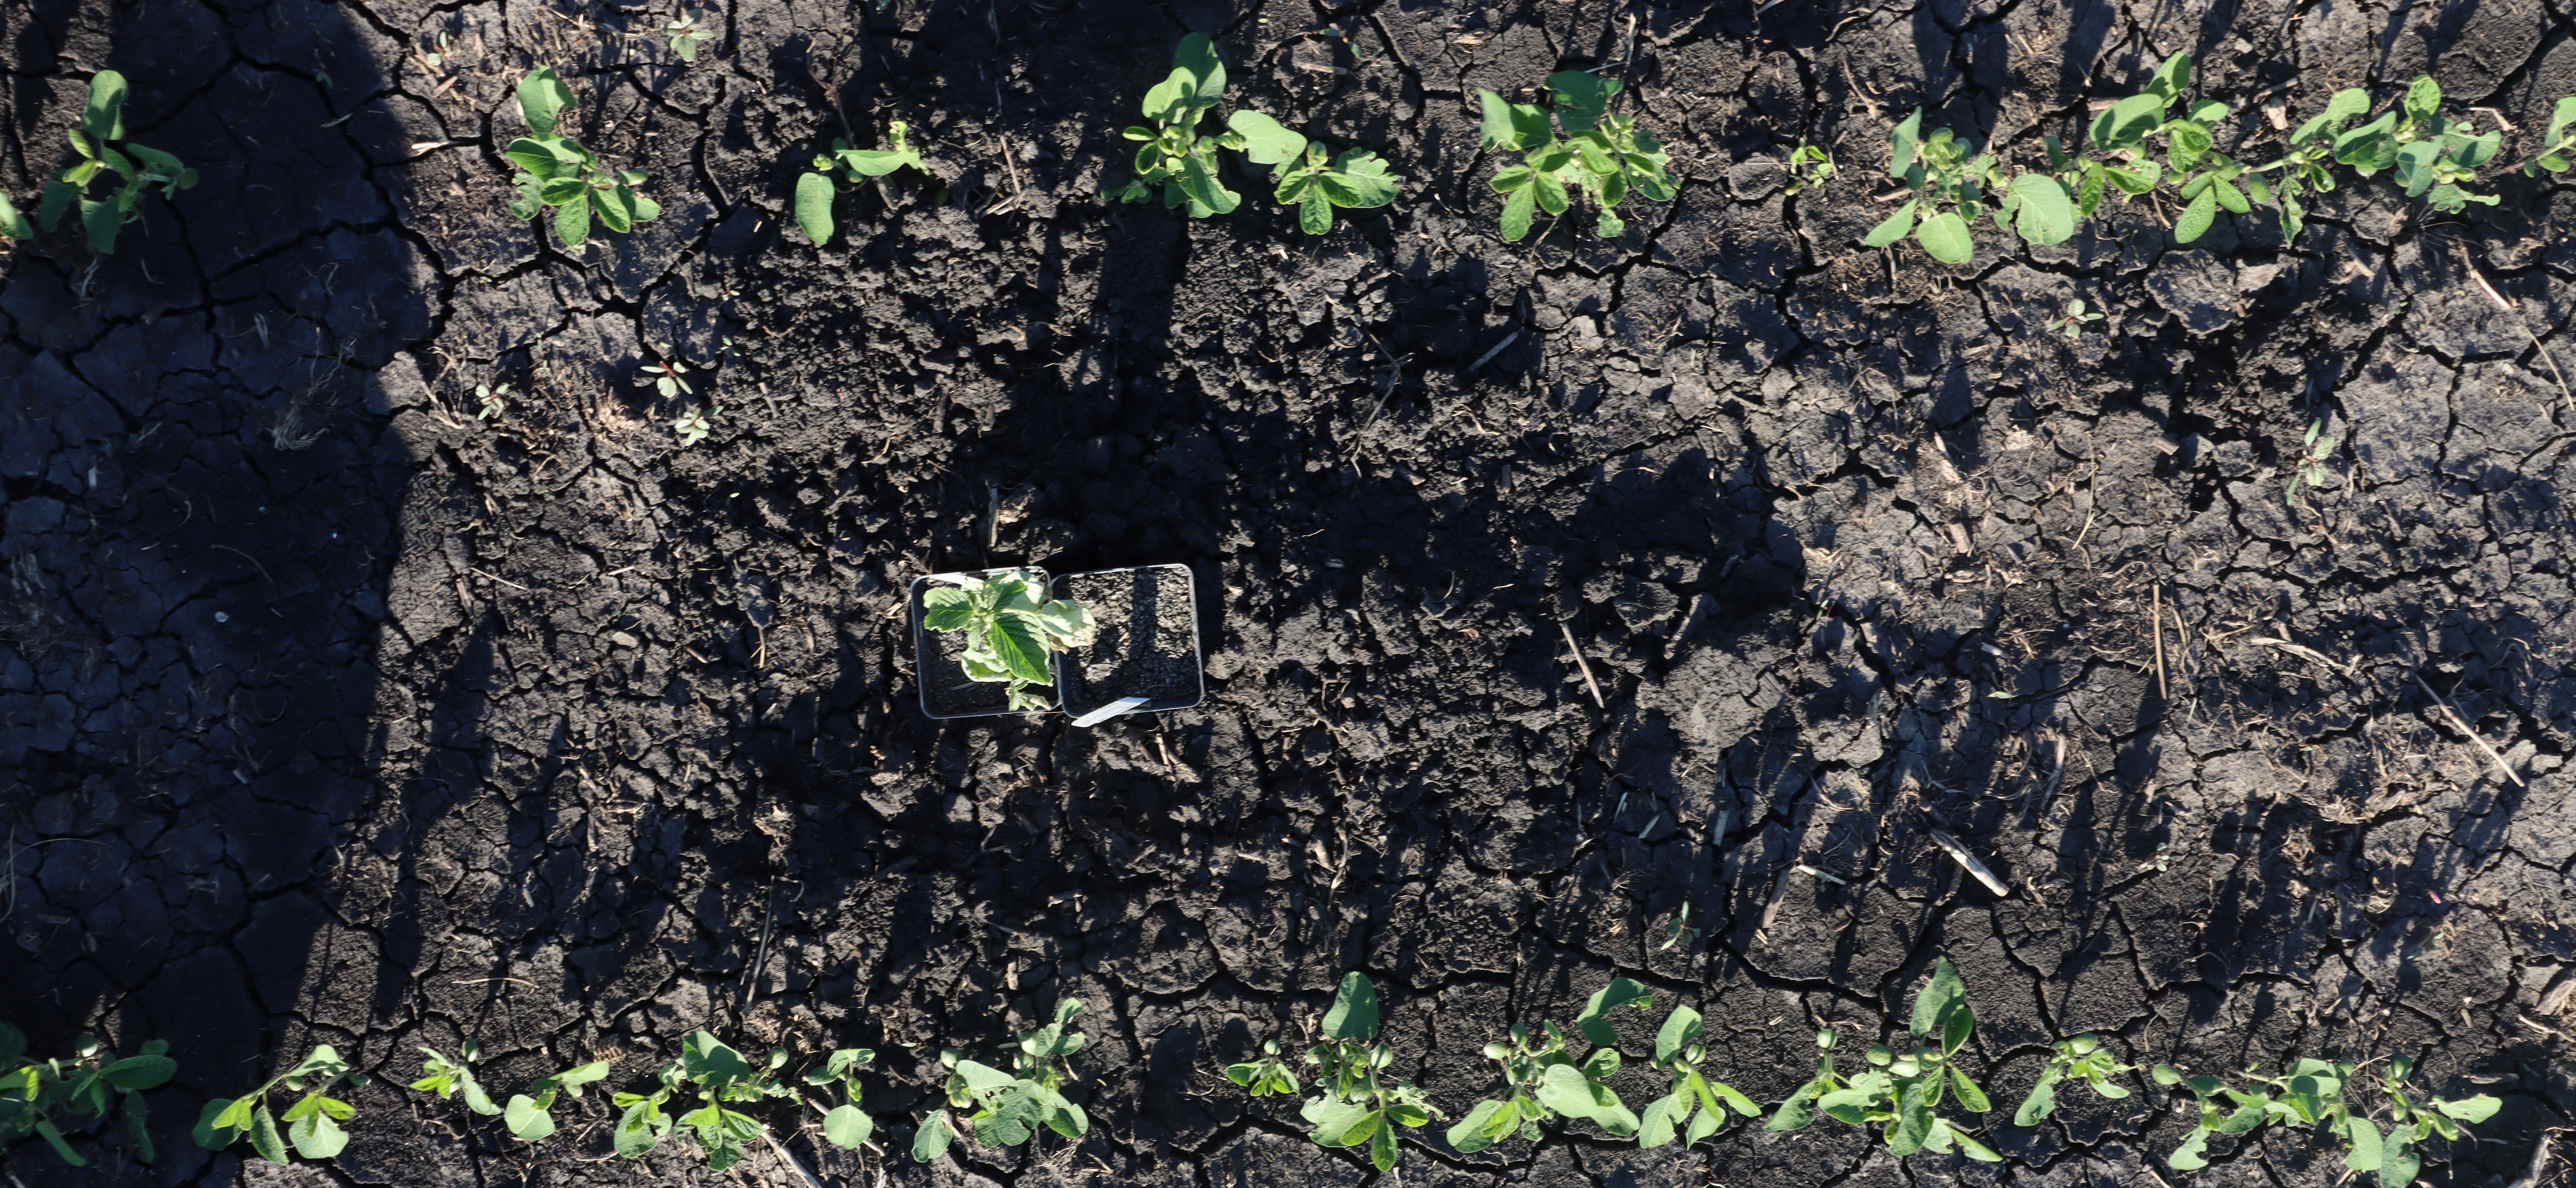
Crop: Soybean
Objects: Soybean, Soybean, Soybean, Soybean, Soybean, Soybean, Soybean, Soybean, Soybean, Soybean, Soybean, Soybean, Soybean, Soybean, Soybean, Soybean, Soybean, Soybean, Soybean, Soybean, Soybean, Soybean, Soybean, Soybean, Soybean, Soybean, Soybean, Redroot Pigweed